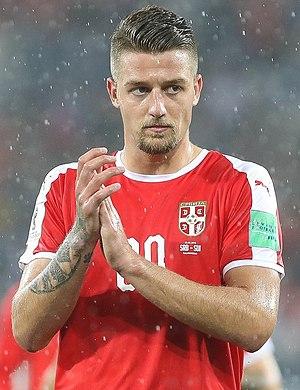
Sergej Milinković-Savić est un footballeur international serbe né le 27 février 1995 à Lérida en Espagne. Il évolue au poste de milieu de terrain à la Lazio. Il a pour surnom le "Sergent". Il est notamment le frère aîné de Vanja Milinković-Savić.